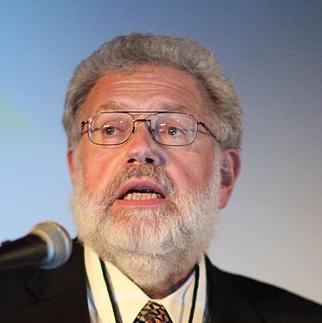
Age: 55